Curtiss Model 53 Condor

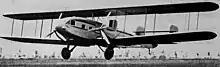

The Model 53 was an airliner version of the Model 52 Condor B-2 bomber, also introduced in 1929. It was a large, equal span, three bay biplane with parallel pairs of interplane struts. Its wings had a rectangular plan out to rounded tips. Like the rest of the aircraft, they had an all-metal structure and were fabric covered. The first three Model 53s were modified B-2s on which only the lower wing was set with dihedral (5°); the three built from scratch had dihedral on both wings. There were ailerons on both upper and lower wings, externally connected.